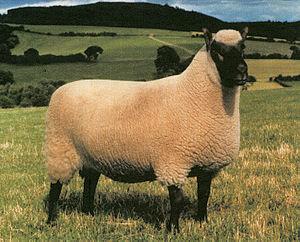
Liste des principales races de moutons connues du Royaume-Uni :
Le clun forest est une race de moutons britannique.